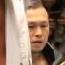
Age: 24